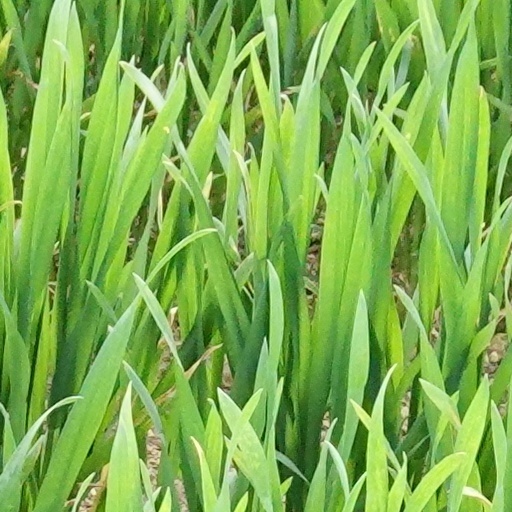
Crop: wheat